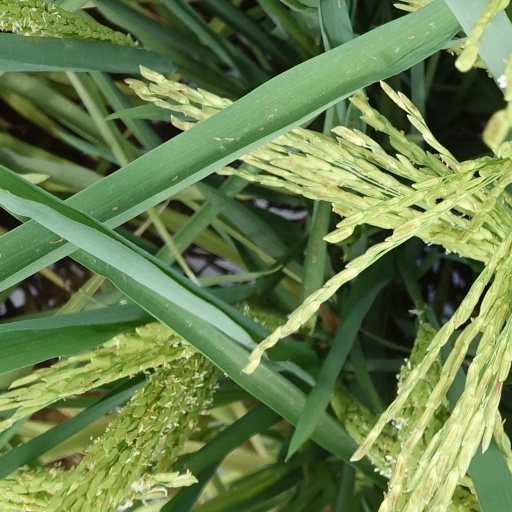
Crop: rice